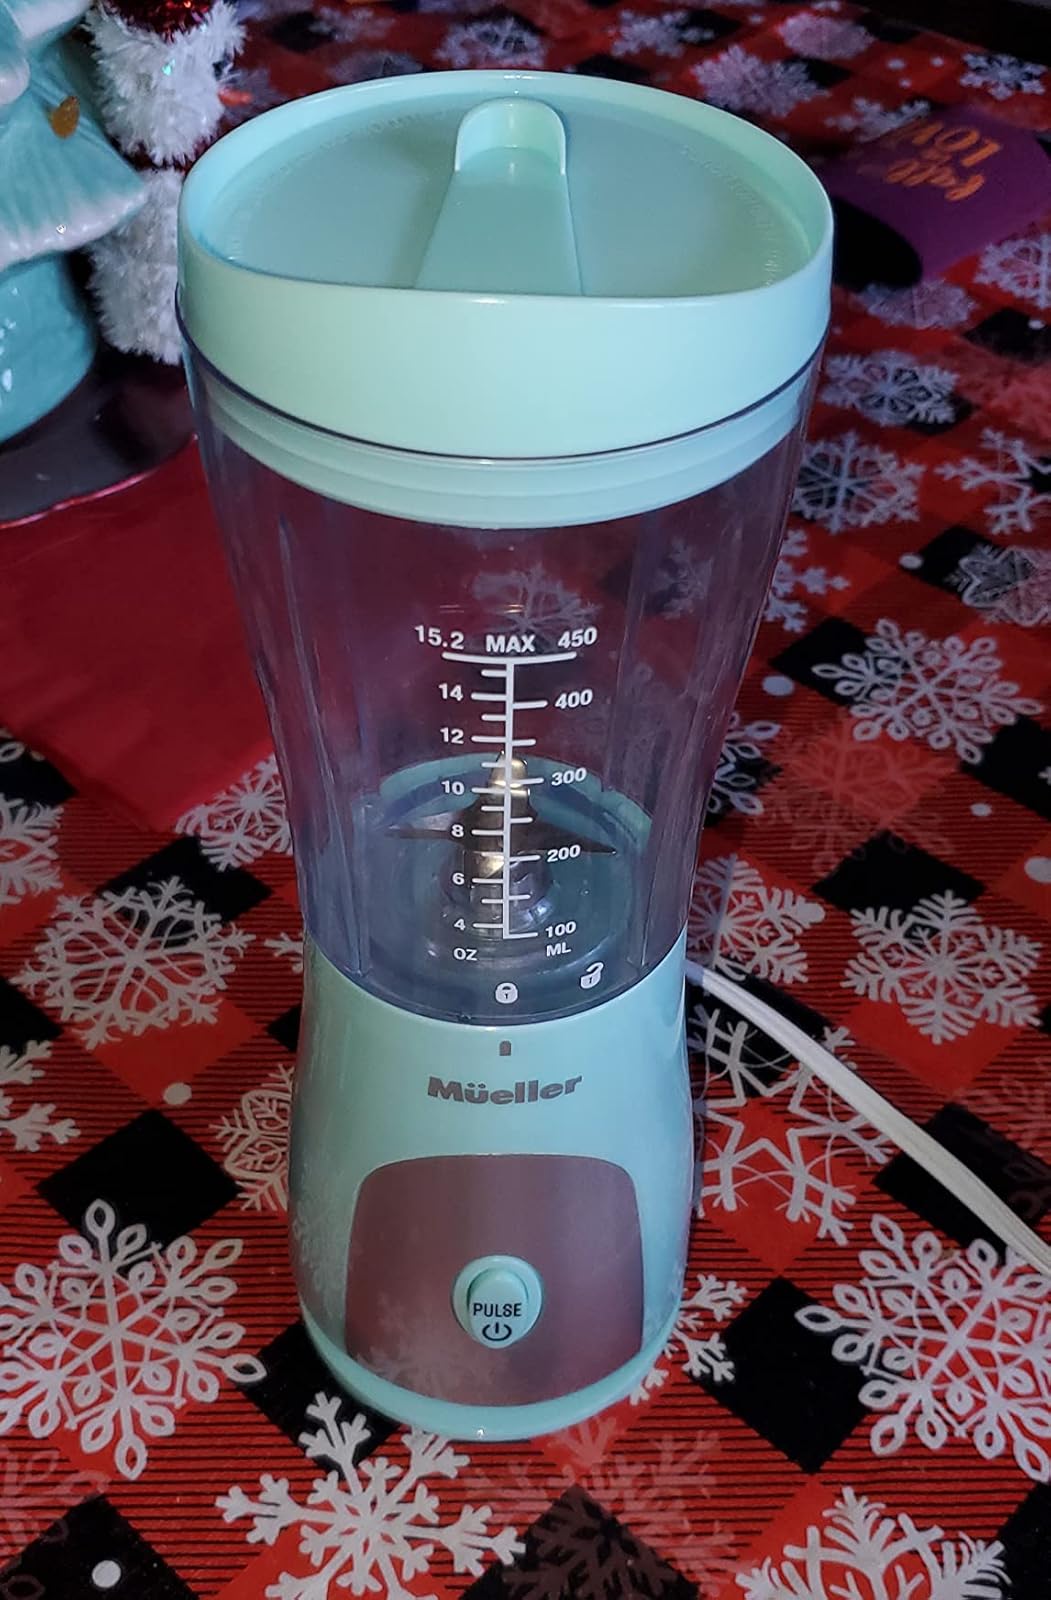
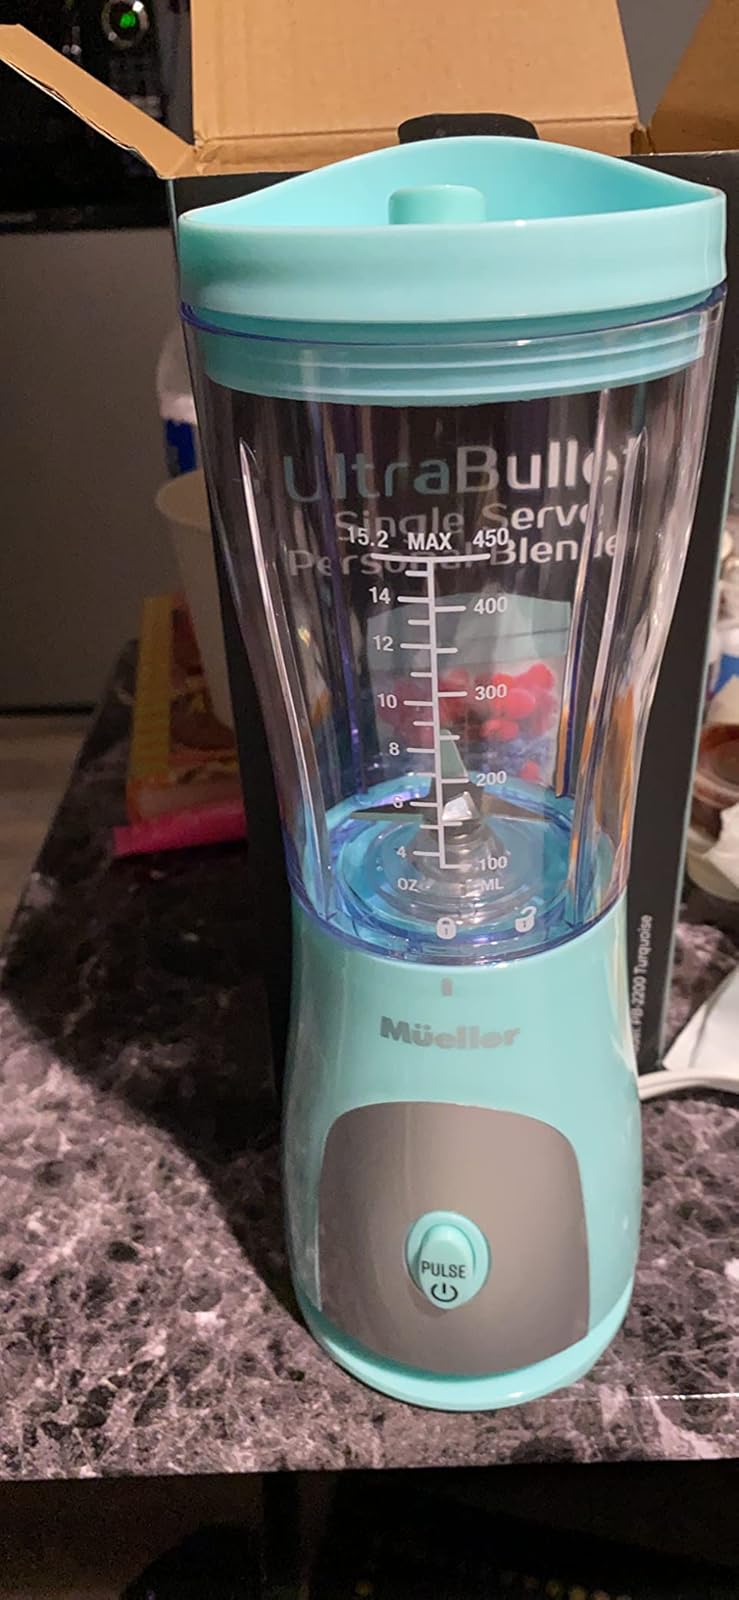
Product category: items_blender
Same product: yes